United States Army Corps of Engineers

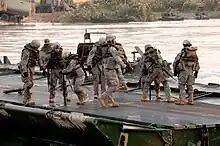
20th Engineer Brigade soldiers construct a bridge on the Euphrates River.

The Army Corps of Engineers played a significant role in the American Civil War. Many of the men who would serve in the top leadership in this organization were West Point graduates. Several rose to military fame and power during the Civil War. Some examples include Union generals George McClellan, Henry Halleck, and George Meade; and Confederate generals Robert E. Lee, Joseph Johnston, and P.G.T. Beauregard. The versatility of officers in the Army Corps of Engineers contributed to the success of numerous missions throughout the Civil War. They were responsible for building pontoon and railroad bridges, forts and batteries, destroying enemy supply lines (including railroads), and constructing roads for the movement of troops and supplies. Both sides recognized the critical work of engineers. On 6 March 1861, once the South had seceded from the Union, its legislature passed an act to create a Confederate Corps of Engineers.